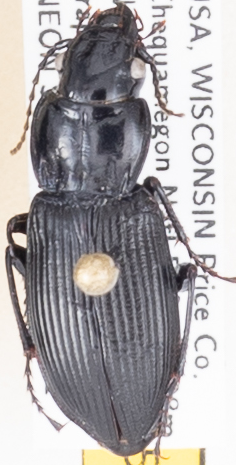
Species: Pterostichus melanarius melanarius
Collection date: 2021-09-21
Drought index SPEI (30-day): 0.156
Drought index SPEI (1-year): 0.086
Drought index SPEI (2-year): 0.82